Edward James (barrister)

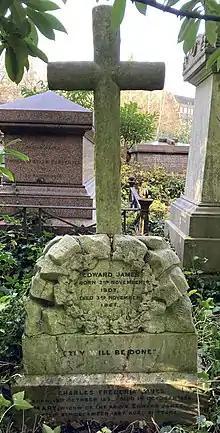
Grave of Edward James in Highgate Cemetery

James, born at Manchester in 1807, was the second son of Frederick William James, merchant, by Elizabeth, daughter of William Baldwin. He is incorrectly said to have been educated at Manchester grammar school. He served in a Manchester warehouse for two years, where he acquired knowledge which was afterwards useful to him in conducting mercantile cases. He matriculated from Magdalen Hall, Oxford, on 3 November 1827, was a scholar of Brasenose from 1829 to 1832, and graduated B.A. in 1831, and M.A. in 1834.